Ministry of Racial Equality (Brazil)

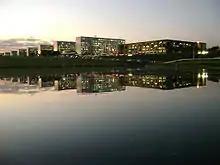
Ministries Esplanade reflected on the Nation Congress pool in Brasília.

Due to the long period it was a child agency in another department, the Ministry of Racial Equality is under a process of redeployment and should follow the organizational structure of the other Brazilian ministries that are composed by the following units and organs: